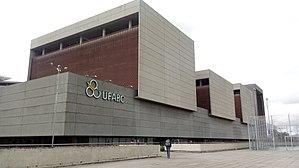
L'université fédérale de l'ABC est une institution publique fédérale de l'enseignement supérieur basée à Santo André, São Paulo, et avec des activités prévus dans différentes villes de la région de ABC, tous dans le même état.